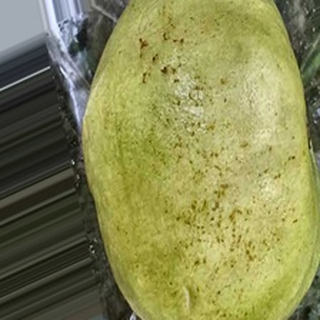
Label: healthy_guava